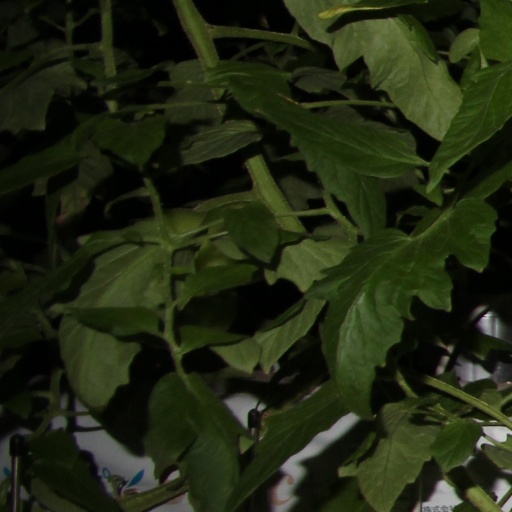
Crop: tomato